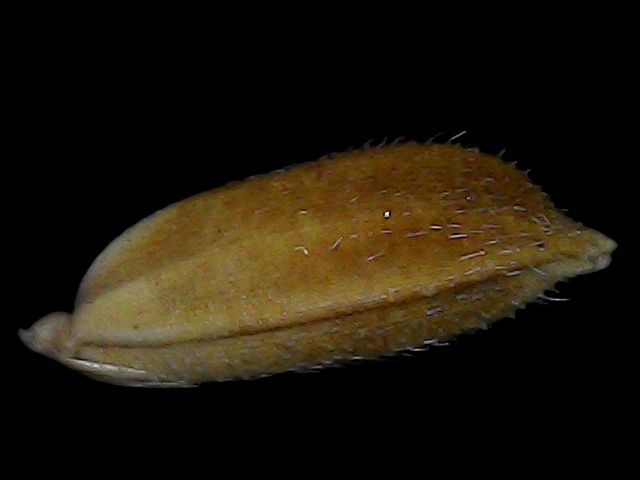
Rice variety: Bd91